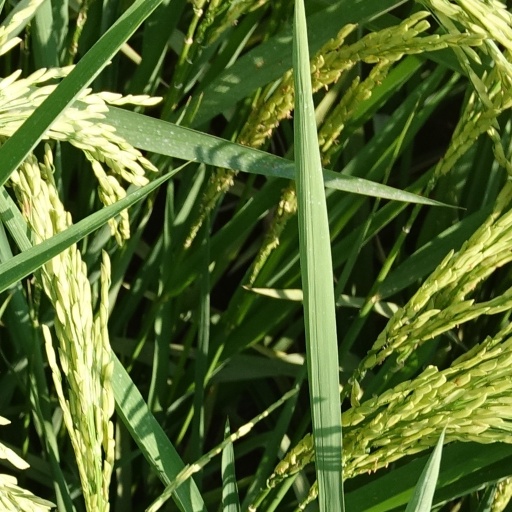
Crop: rice